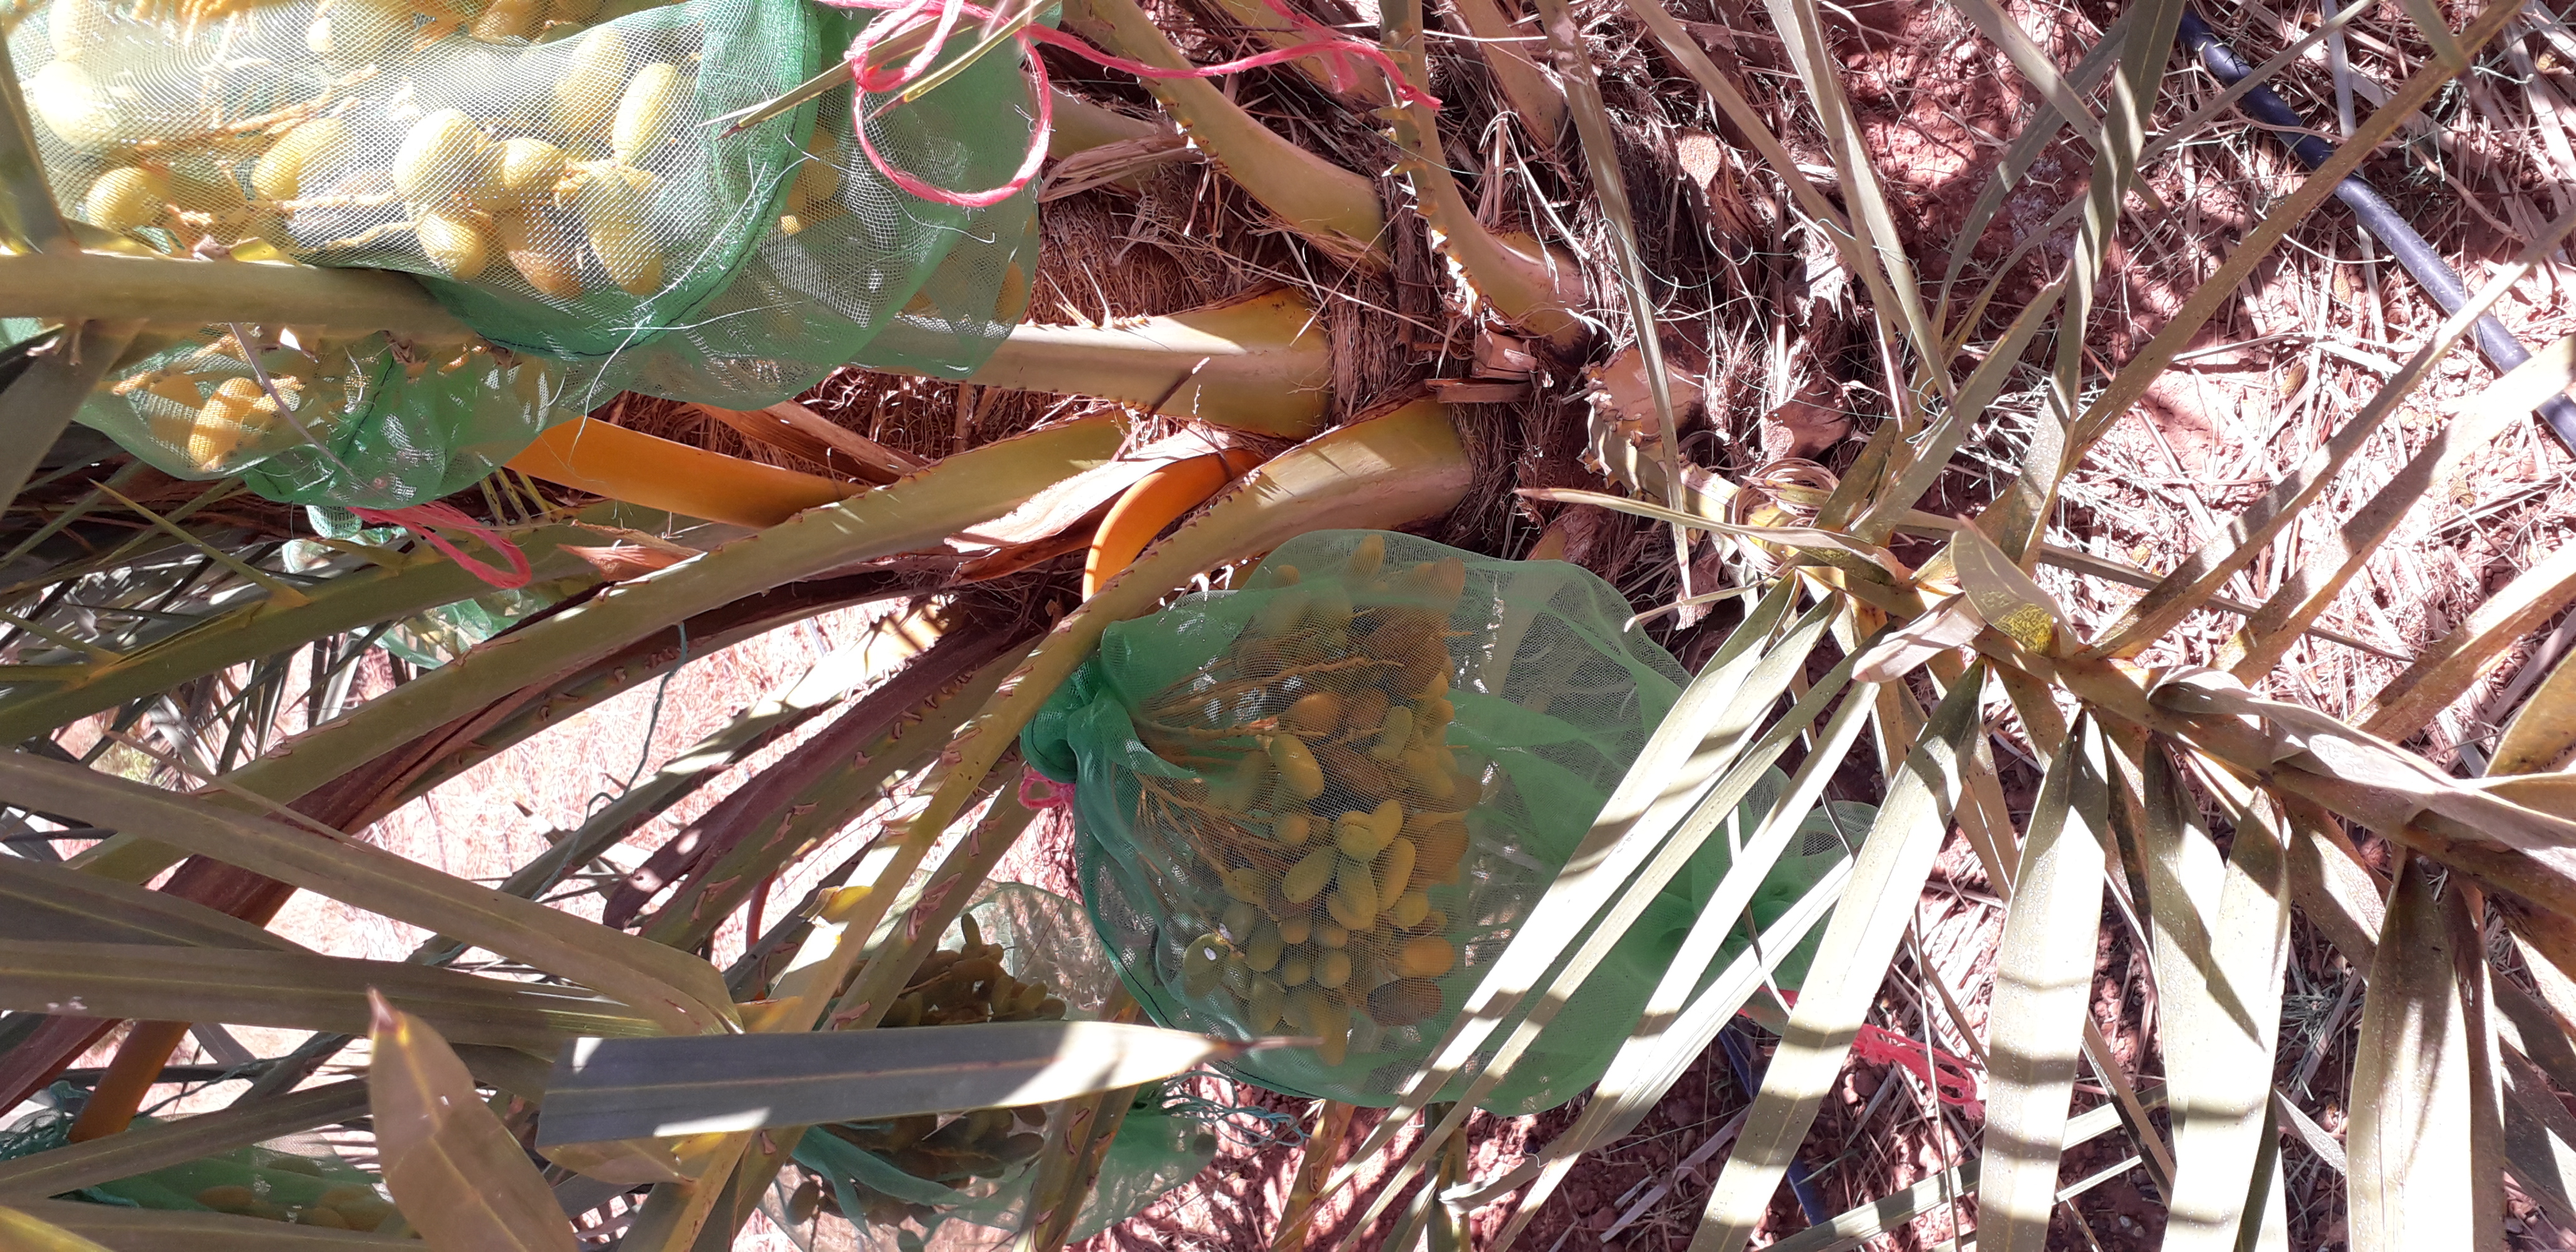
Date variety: kholt